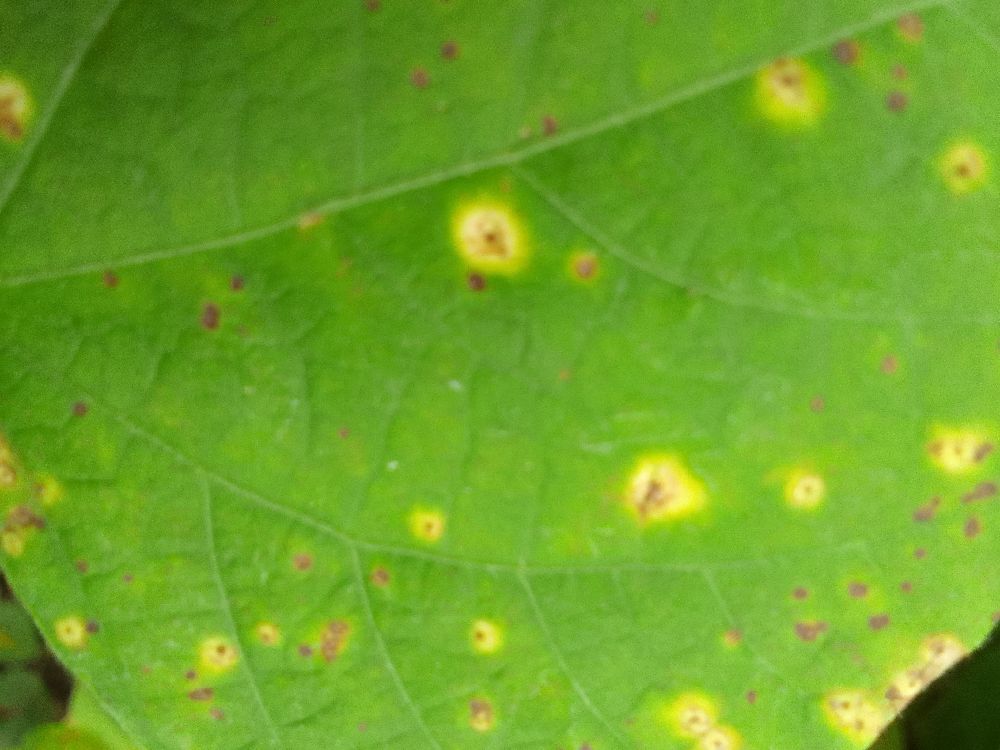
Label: rust